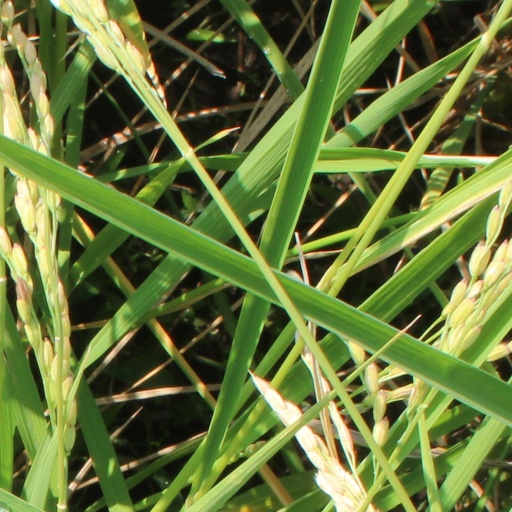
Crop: rice